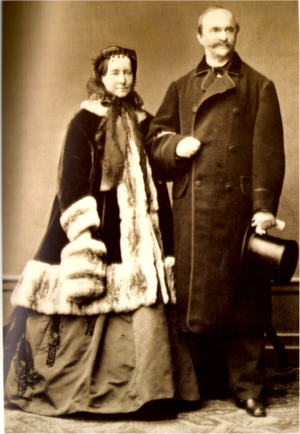
Amélie d’Oldenbourg, princesse d'Oldenbourg puis, par son mariage, reine de Grèce, est née dans la cité d'Oldenbourg, dans le grand-duché d'Oldenbourg, le 21 décembre 1818 et morte à Bamberg, dans le royaume de Bavière, le 20 mai 1875. Fille du grand-duc Auguste Iᵉʳ d'Oldenbourg, Amélie épouse le roi élu Othon Iᵉʳ de Grèce et devient ainsi la première souveraine du royaume hellène.